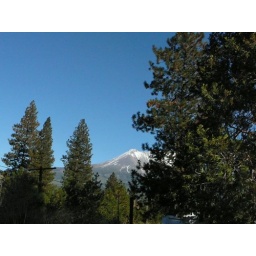
View of Shasta from the window over the table in Vern's RV.